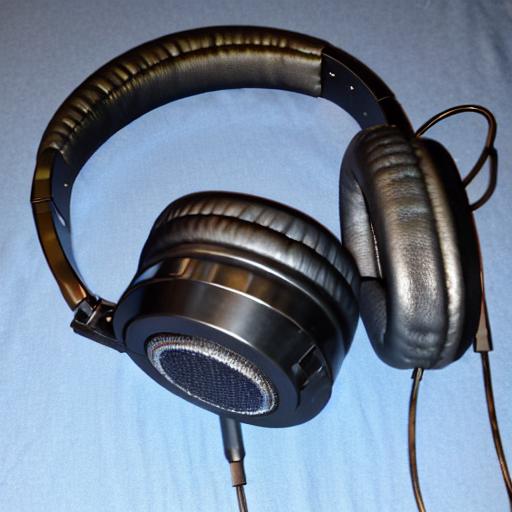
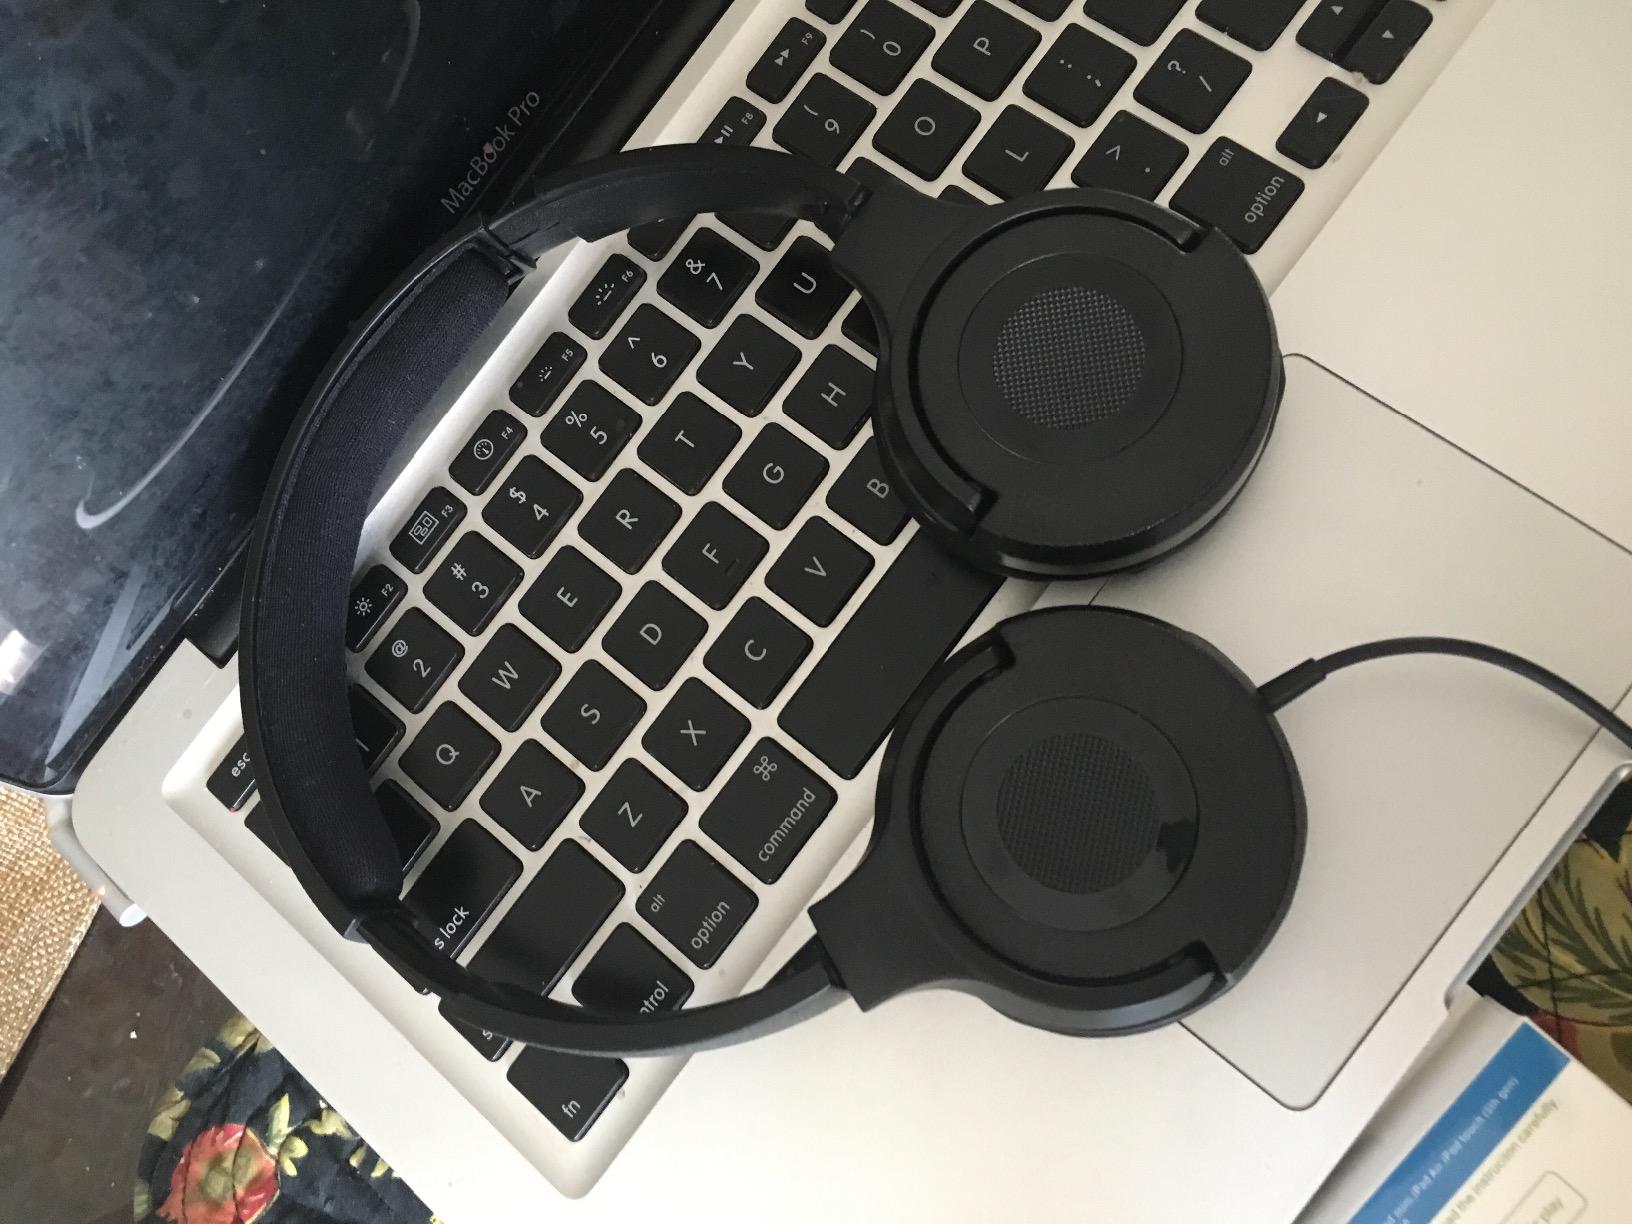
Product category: headphones
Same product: no